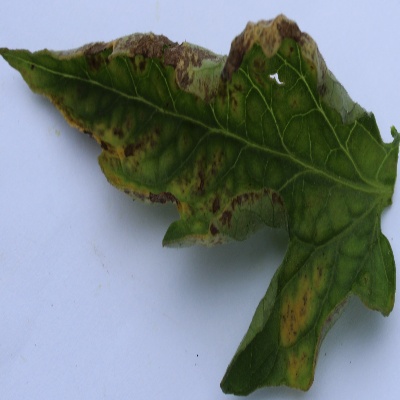
Crop: Tomato
Condition: leaf curl